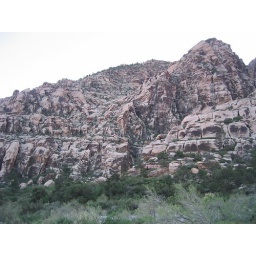
other types of rocks in the canyon